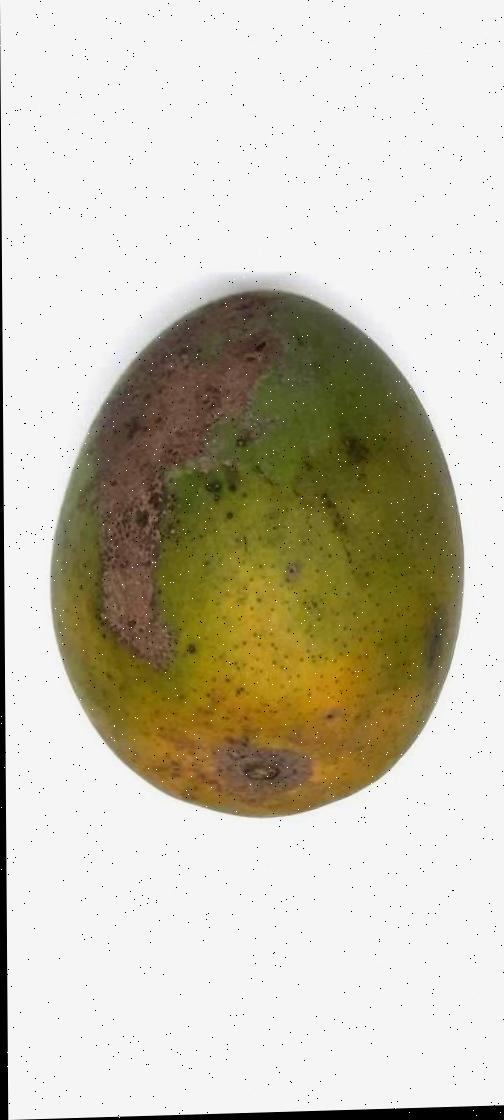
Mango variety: Himsagor